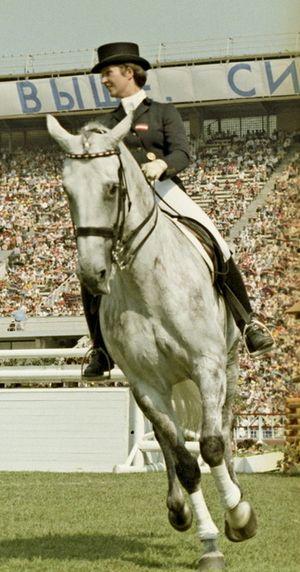
Elisabeth Max-Theurer, née le 20 septembre 1956 à Linz, est une cavalière autrichienne de dressage.